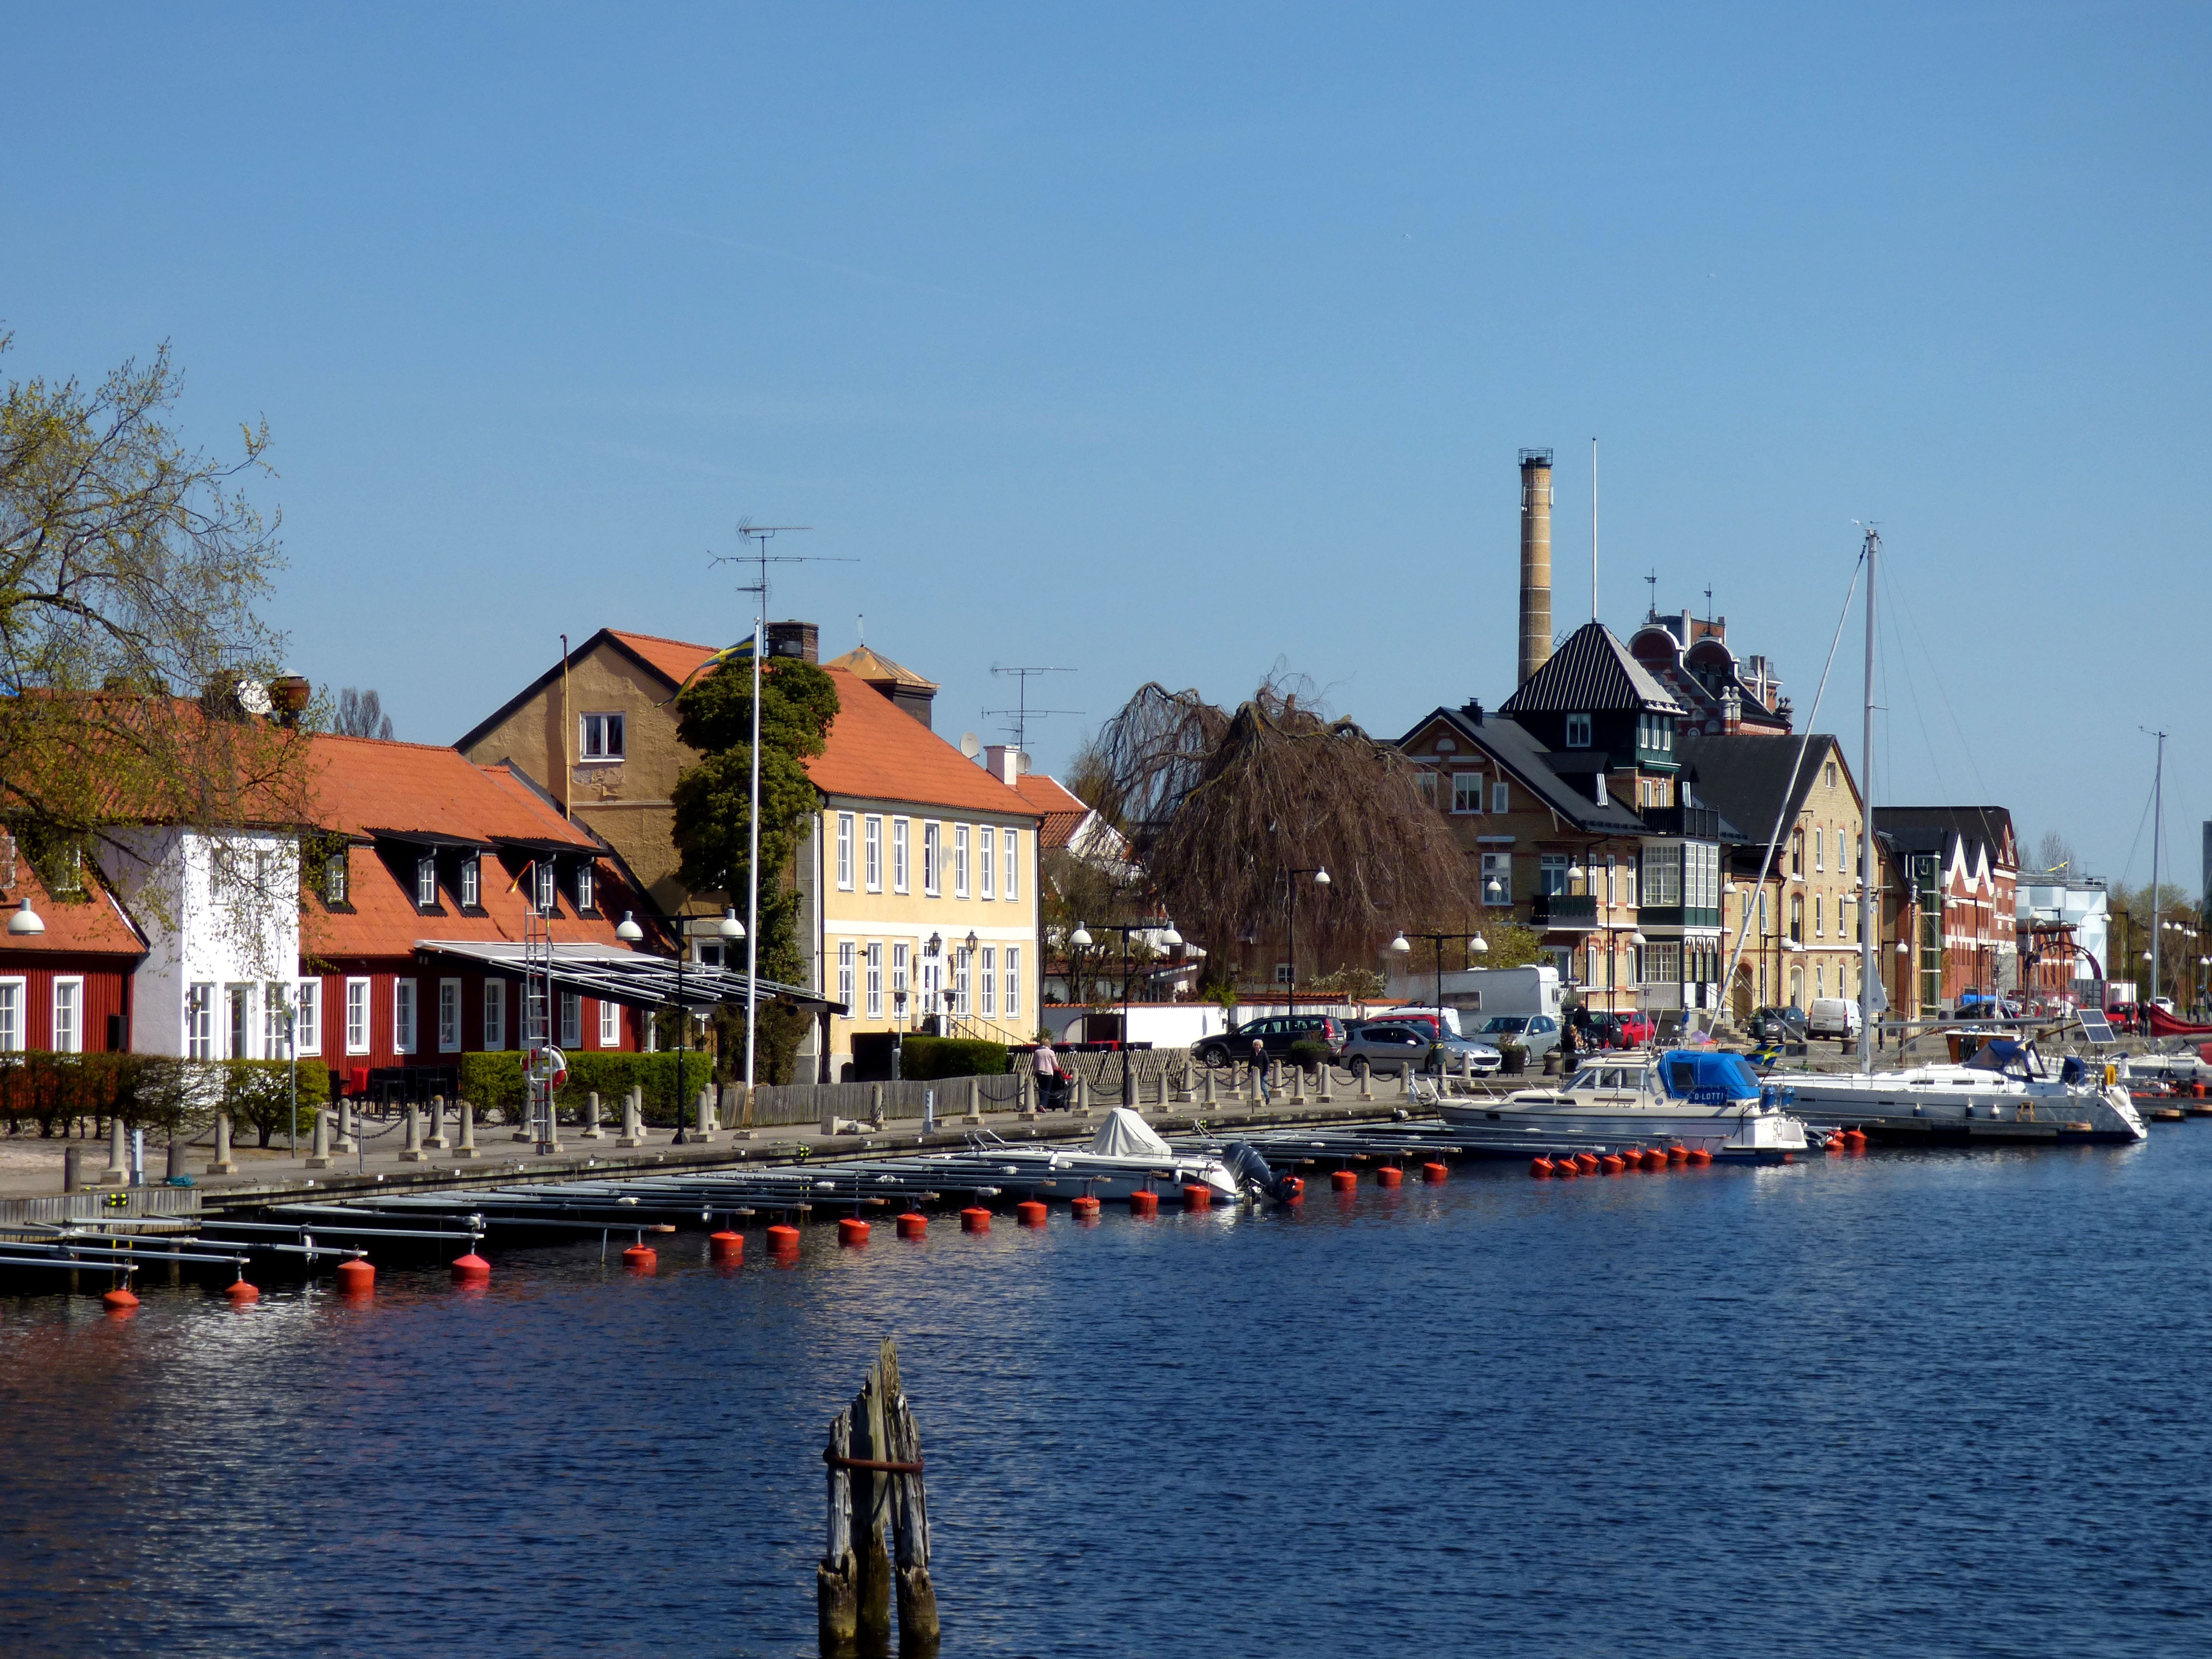
sea, water, dock, boat, town, summer, spring, vehicle, harbor, marina, port, solar, waterway, buildings, boating, boats, sweden, still, motor boat, sky blue, pleasure boat, hus, kaj